Sandra Pupatello

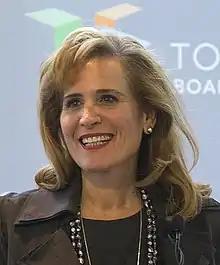
Pupatello at the Toronto Region Board of Trade in 2013

Sandra Pupatello (née Pizzolitto; born October 6, 1962) is a Canadian politician. She was a member of the Legislative Assembly of Ontario from 1995 to 2011 as a member of the Ontario Liberal Party, and served as a cabinet minister in the government of Dalton McGuinty. Since 2025, she is a member of the Senate of Canada.